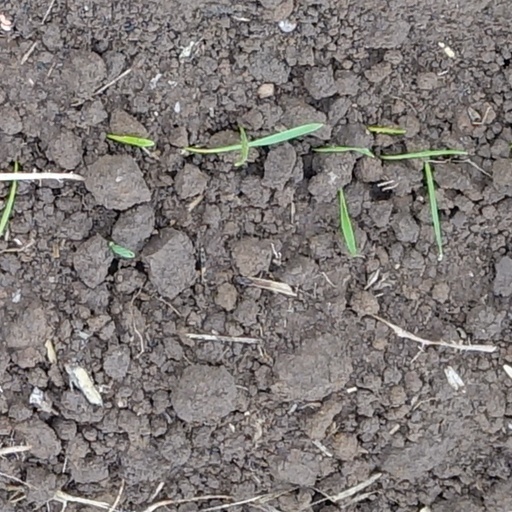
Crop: wheat